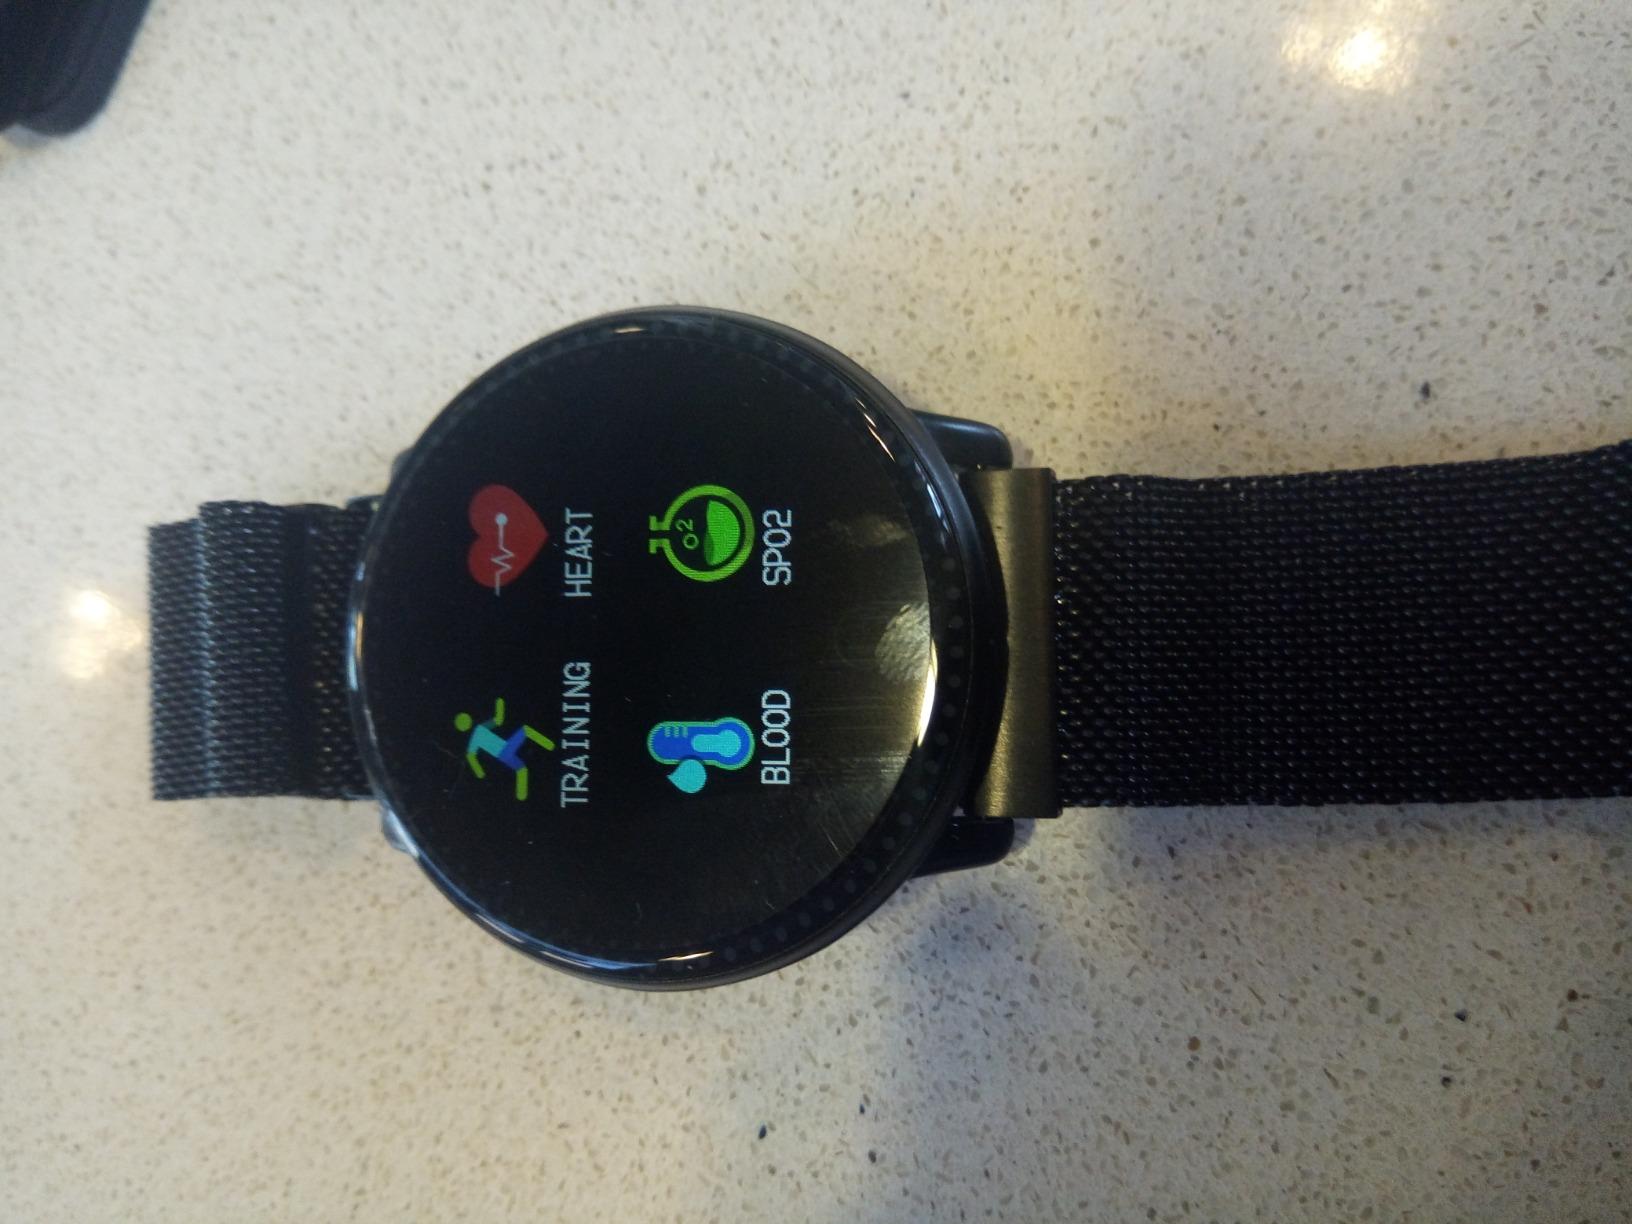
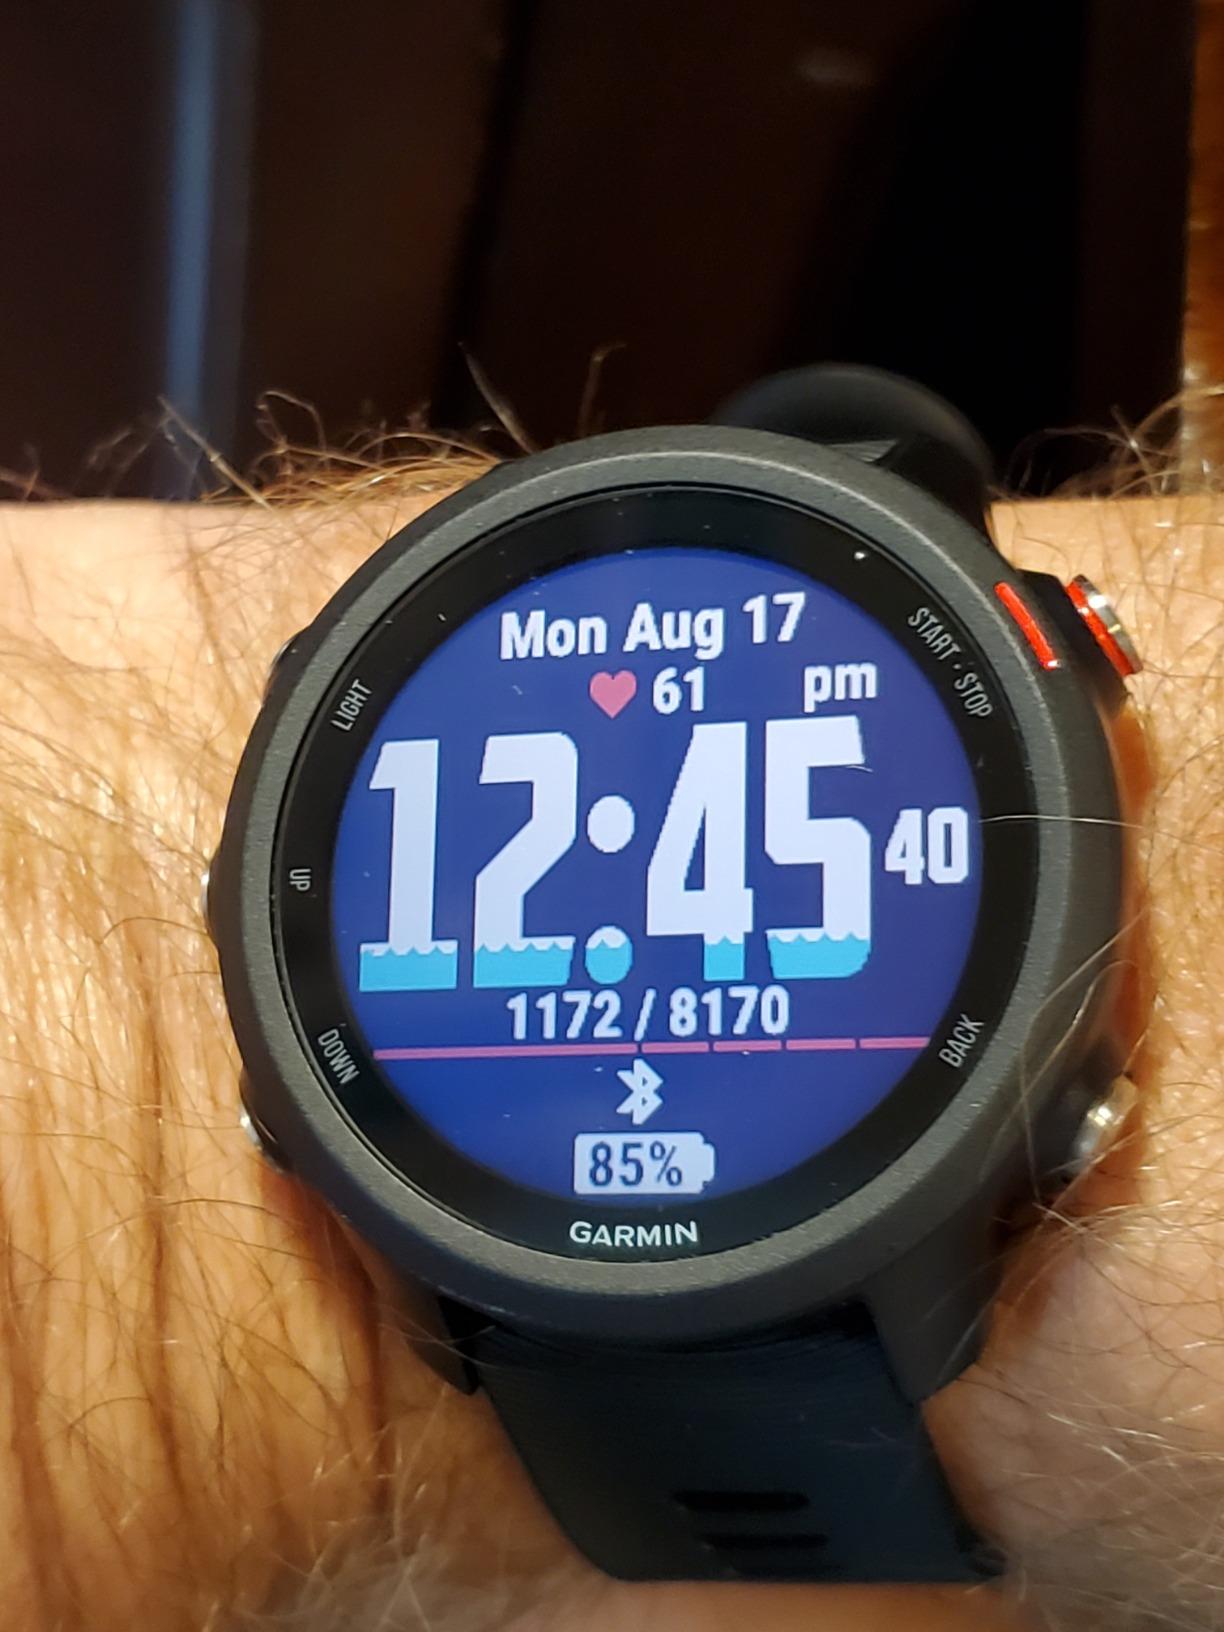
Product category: smartwatch
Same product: no